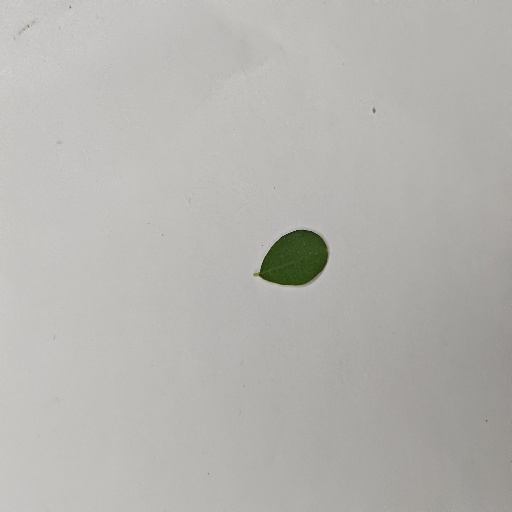
Species: Sojina
Leaf condition: Healthy Leaf